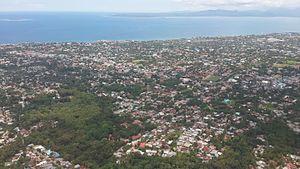
Kupang est une ville d'Indonésie dans la partie occidentale de l'île de Timor. C'est la capitale de la province indonésienne des petites îles de la Sonde orientales. Elle a le statut de kota.